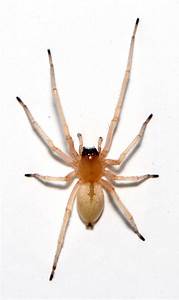
Label: ragno